The Freeze-Out

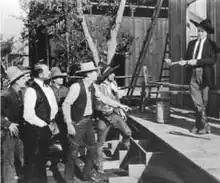
Harry Carey in the film

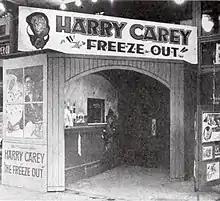
A lobby display for the film at the Standard Theater in Cleveland, Ohio

The Freeze-Out is a 1921 American silent Western film directed by John Ford and starring Harry Carey. The film is considered to be a lost film.